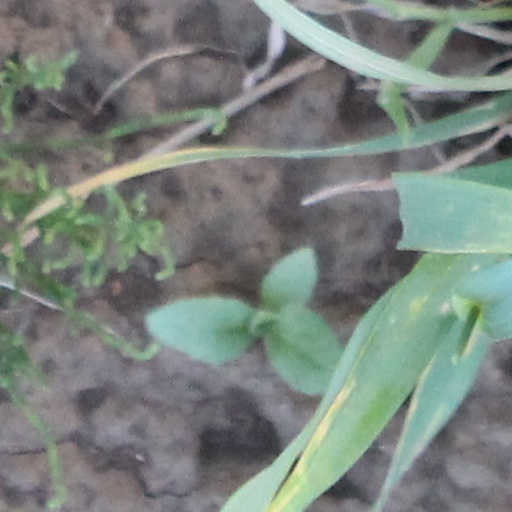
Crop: wheat